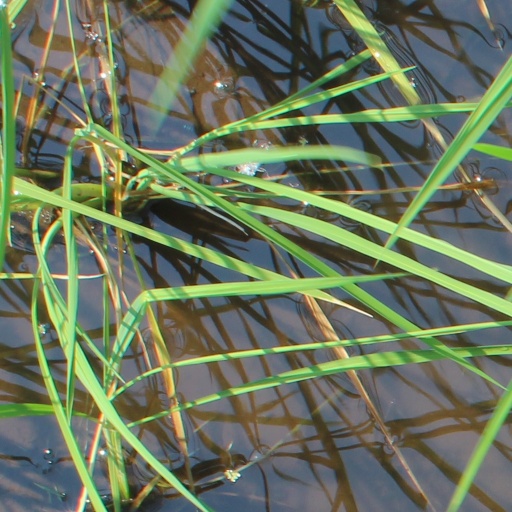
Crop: rice